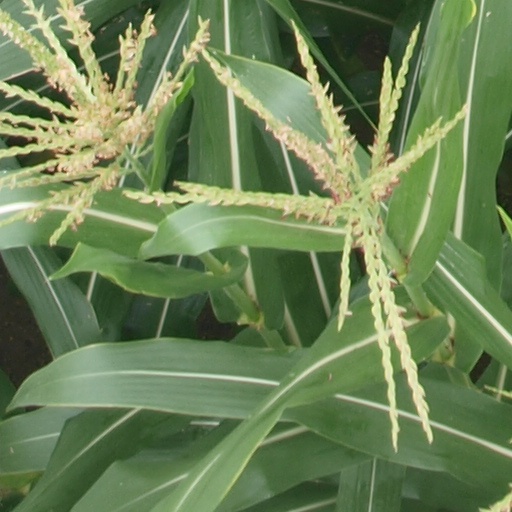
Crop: maize; corn